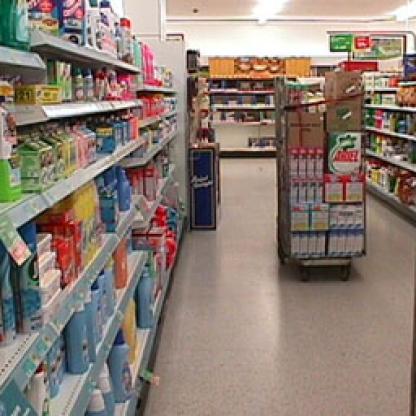
Scene: Indoor